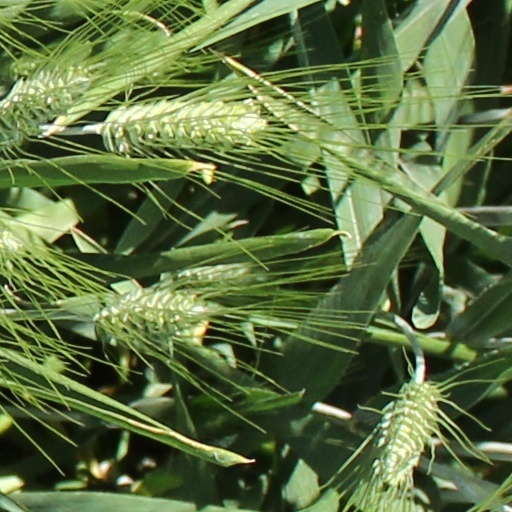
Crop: wheat